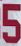
Number: 5